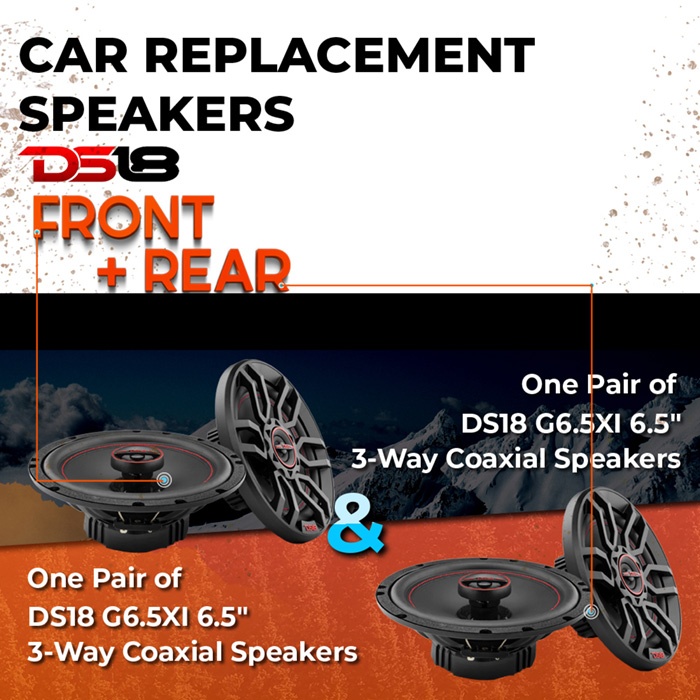
Car Speaker Replacement fits 2013-2017 for Honda Accord
Brand: DS1082
CAR REPLACEMENT SPEAKER PACKAGE FOR 2013-2017 for Honda Accord VEHICLES THIS PACKAGE INCLUDES THE FOLLOWING: DS18 G6.5Xi GEN-X 6.5" 3-Way Coaxial Speakers 50 Watts Rms 4-Ohm DS18 G6.5XI 2-Way Coaxial Speakers 150 Watts 4-Ohm The power, clarity, and range everyone who likes it LOUD loves about the GEN-X series returns in a speaker equipped with an extremely durable steel basket to outlast any vehicle itâ™s installed in. Making it the perfect choice for anyone looking for a long-lasting and reliable speaker. This is particularly important in the case of car audio systems, as the constant vibrations and movement of a car can cause damage to less robust speakers. The G6.5Xi was made for amplifiers but can be used in factory settings with 4-ohm factory amplifiers in most cases for great sound and clarity over factxory OEM speakers. The G6.5Xi is notable for its 2-way design consisting of a woofer and a tweeter. The different drivers are each responsible for reproducing sounds within a specific frequency range, allowing for a more accurate and full-sounding audio experience. The G6.5Xi's 2-way design also ensures that the speaker does not require a large amount of power to operate, making it suitable for use with a variety of amplifiers. The Mylar Balanced Dome Tweeters included in this coaxial help it achieve the highest range of frequencies possible, while the speaker itself reaches frequencies as low as 35Hz. These speakers get loud extremely easily with a MAX Power Handling of 150W and RMS Power Handling of 50W. Whether youâ™re turning up the volume or appreciating the nuances in your favorite tracks, the G6.5Xi will deliver. 6.5" 2-Way Coaxial MAX Power: 150 Watts RMS Power: 50 Watts Impedance: 4-Ohm Ferrite & Neodymium Magnets Grills Included DS18 G6.5Xi GEN-X 6.5" 3-Way Coaxial Speakers 50 Watts Rms 4-Ohm DS18 G6.5XI 2-Way Coaxial Speakers 150 Watts 4-Ohm The power, clarity, and range everyone who likes it LOUD loves about the GEN-X series returns in a speaker equipped with an extremely durable steel basket to outlast any vehicle itâ™s installed in. Making it the perfect choice for anyone looking for a long-lasting and reliable speaker. This is particularly important in the case of car audio systems, as the constant vibrations and movement of a car can cause damage to less robust speakers. The G6.5Xi was made for amplifiers but can be used in factory settings with 4-ohm factory amplifiers in most cases for great sound and clarity over factxory OEM speakers. The G6.5Xi is notable for its 2-way design consisting of a woofer and a tweeter. The different drivers are each responsible for reproducing sounds within a specific frequency range, allowing for a more accurate and full-sounding audio experience. The G6.5Xi's 2-way design also ensures that the speaker does not require a large amount of power to operate, making it suitable for use with a variety of amplifiers. The Mylar Balanced Dome Tweeters included in this coaxial help it achieve the highest range of frequencies possible, while the speaker itself reaches frequencies as low as 35Hz. These speakers get loud extremely easily with a MAX Power Handling of 150W and RMS Power Handling of 50W. Whether youâ™re turning up the volume or appreciating the nuances in your favorite tracks, the G6.5Xi will deliver. 6.5" 2-Way Coaxial MAX Power: 150 Watts RMS Power: 50 Watts Impedance: 4-Ohm Ferrite & Neodymium Magnets Grills Included
Category: Vehicles & Parts > Vehicle Parts & Accessories > Motor Vehicle Electronics > Motor Vehicle Speakers